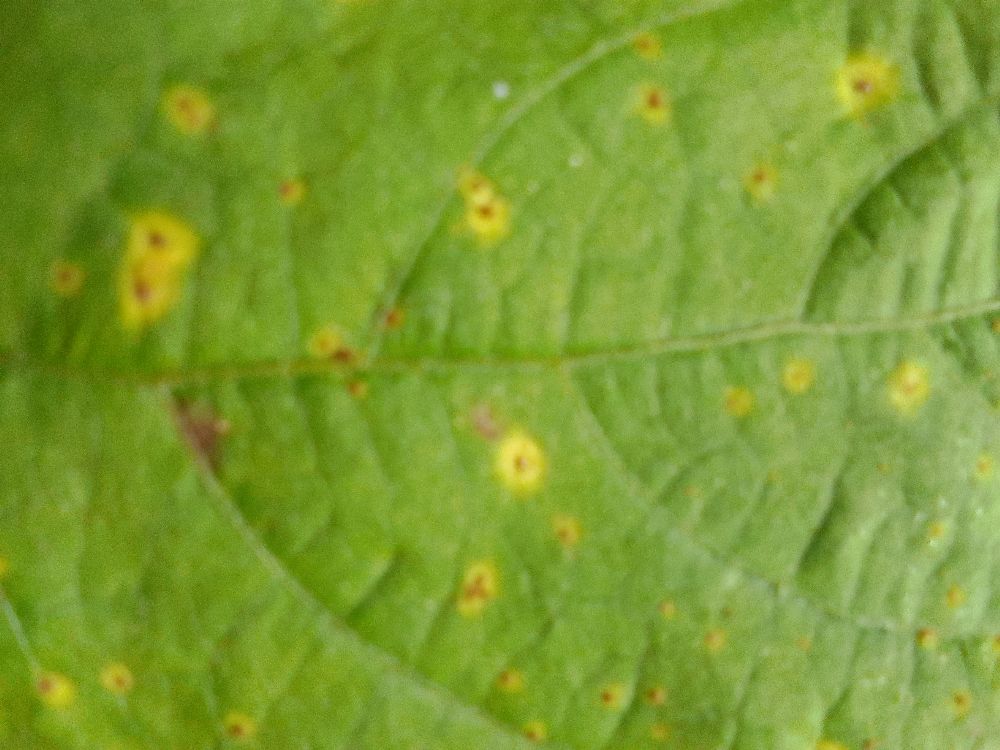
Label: rust